2025 World Men's Handball Championship

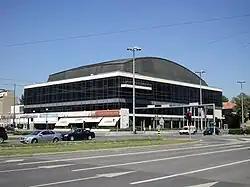

The draw took place at 19:30 CET in Zagreb, Croatia on 29 May 2024 at the Vatroslav Lisinski Concert Hall. Originally scheduled for the 1 June, it was changed a few weeks later to 29 May. The guests for the draw were Croatian goalkeeper Dominik Kuzmanović, head coach of the Croatian national team, Dagur Sigurðsson, Norwegian national team player, Alexander Blonz and former Danish international player, Morten Stig Christensen, who all assisted the draw.